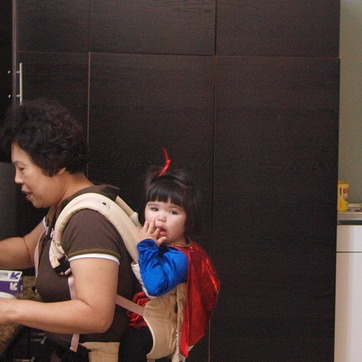
Material: hair